Economy of Latvia

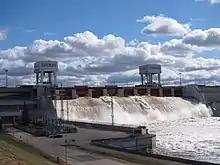
Pļaviņas Hydroelectric Power Station

Most of Latvian electricity is produced with Hydroelectricity. The largest hydroelectric power stations are Pļaviņas Hydroelectric Power Station, Riga Hydroelectric Power Plant and Ķegums Hydroelectric Power Station.